Educated (memoir)

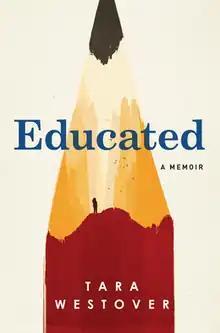
First edition cover

Educated is a 2018 memoir by American author Tara Westover. Westover recounts overcoming her survivalist Mormon family in order to go to college and emphasizes the importance of education in enlarging her world. She details her journey from her isolated life in the mountains of Idaho to completing a PhD program in history at Cambridge University. She started college at the age of 17 having had no formal education. She explores her struggle to reconcile her desire to learn with the world she inhabited with her father.